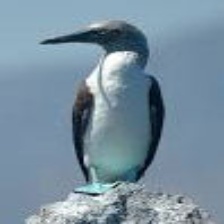
Species: ABBOTTS BOOBY
Scientific name: PAPASULA ABBOTTI